Woody Allen

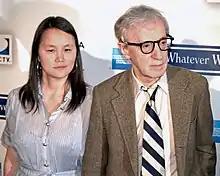
Soon-Yi Previn and Allen, 2009

In 1977, Mia Farrow and André Previn adopted Soon-Yi Previn from Seoul, South Korea. She had been abandoned. The Seoul Family Court established a Family Census Register (legal birth document) on her behalf on December 28, 1976, with a presumptive birth date of October 8, 1970. According to Mia Farrow, a bone scan in the U.S. estimated that she was between six and eight years old ("We're saying seven") in early 1978, in accordance with the Seoul Family Court's information. According to Previn, her first friendly interaction with Allen took place when she was injured playing soccer during 11th grade and Allen offered to transport her to school. After her injury, she began attending New York Knicks games with Allen in 1990. They attended more games and by 1991 had become closer. In September 1991, she began studies at Drew University in New Jersey.